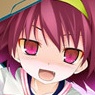
Portrait style: Anime Portrait